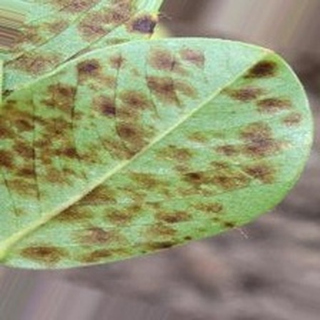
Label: groundnut_rust